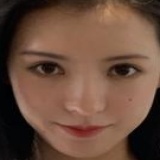
diễn viên Trương Dư Hi